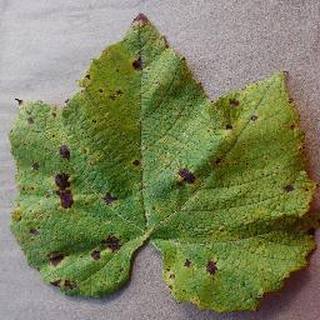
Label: grape_leaf_blight